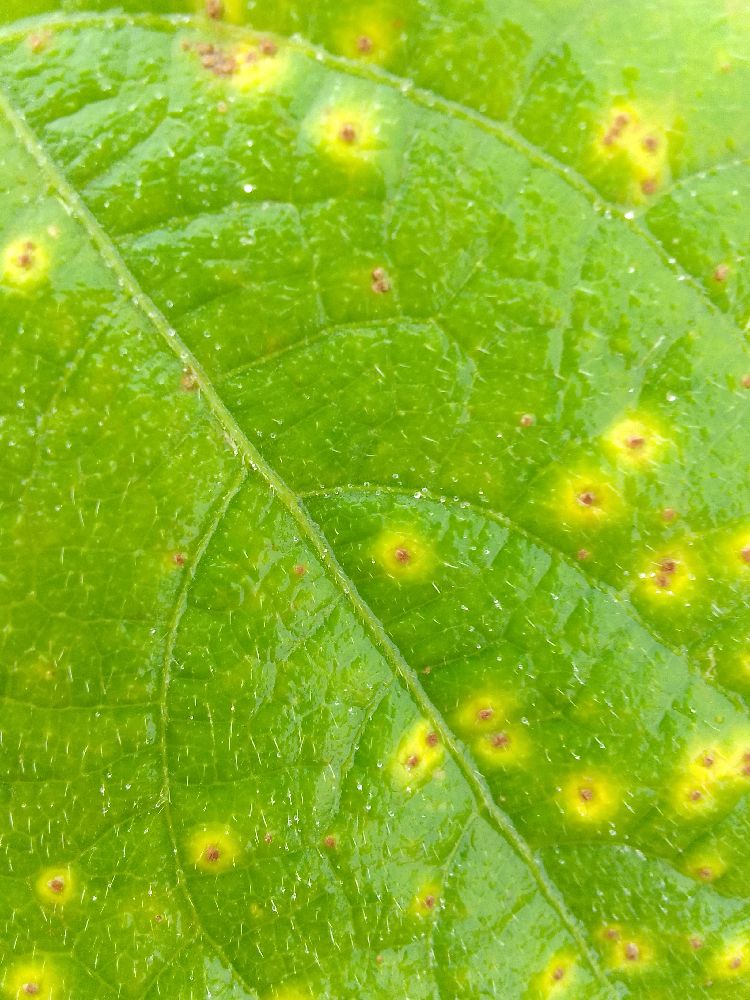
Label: rust